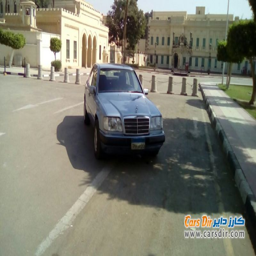
ask owner for photos of the car